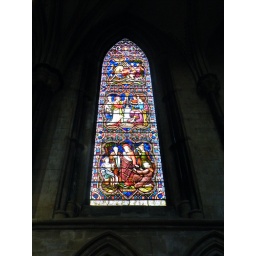
Stained glass window in lincoln cathedral